Lewis Electruk

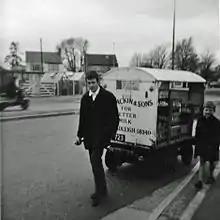
A 4-wheeled pedestrian controlled vehicle, registration number RVW 723, operated by A J Brackin & Sons, at Victoria House Corner, Hadleigh, Essex, around 1969

They produced a 3-wheeled pedestrian controlled vehicle (PCV) with a 3.5 cwt payload. The chassis was made of steel channel, and was of welded construction. A 128 Amp-hour battery was fitted, and it did not include a speed controller, but had a fixed speed of on level ground. The battery drove a motor which was connected to the rear axle by reduction gearing, and the controls included a clutch. This configuration gave a range of around , and all electrical wiring was installed in conduits.